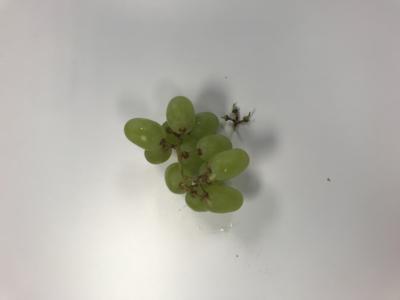
Label: generalcompost